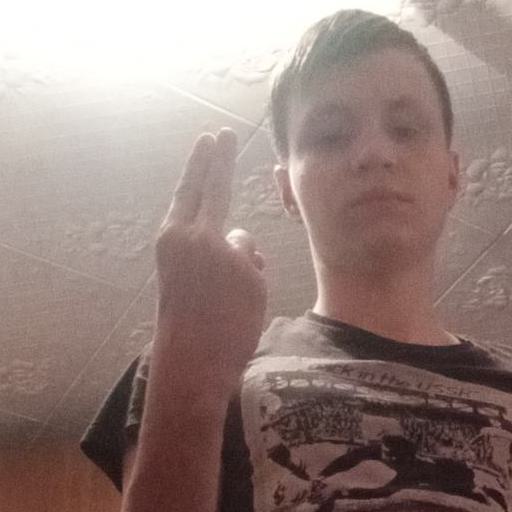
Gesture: two_up_inverted